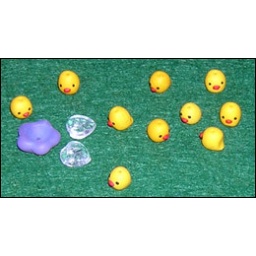
The chickens playing out in the green before becoming earrings